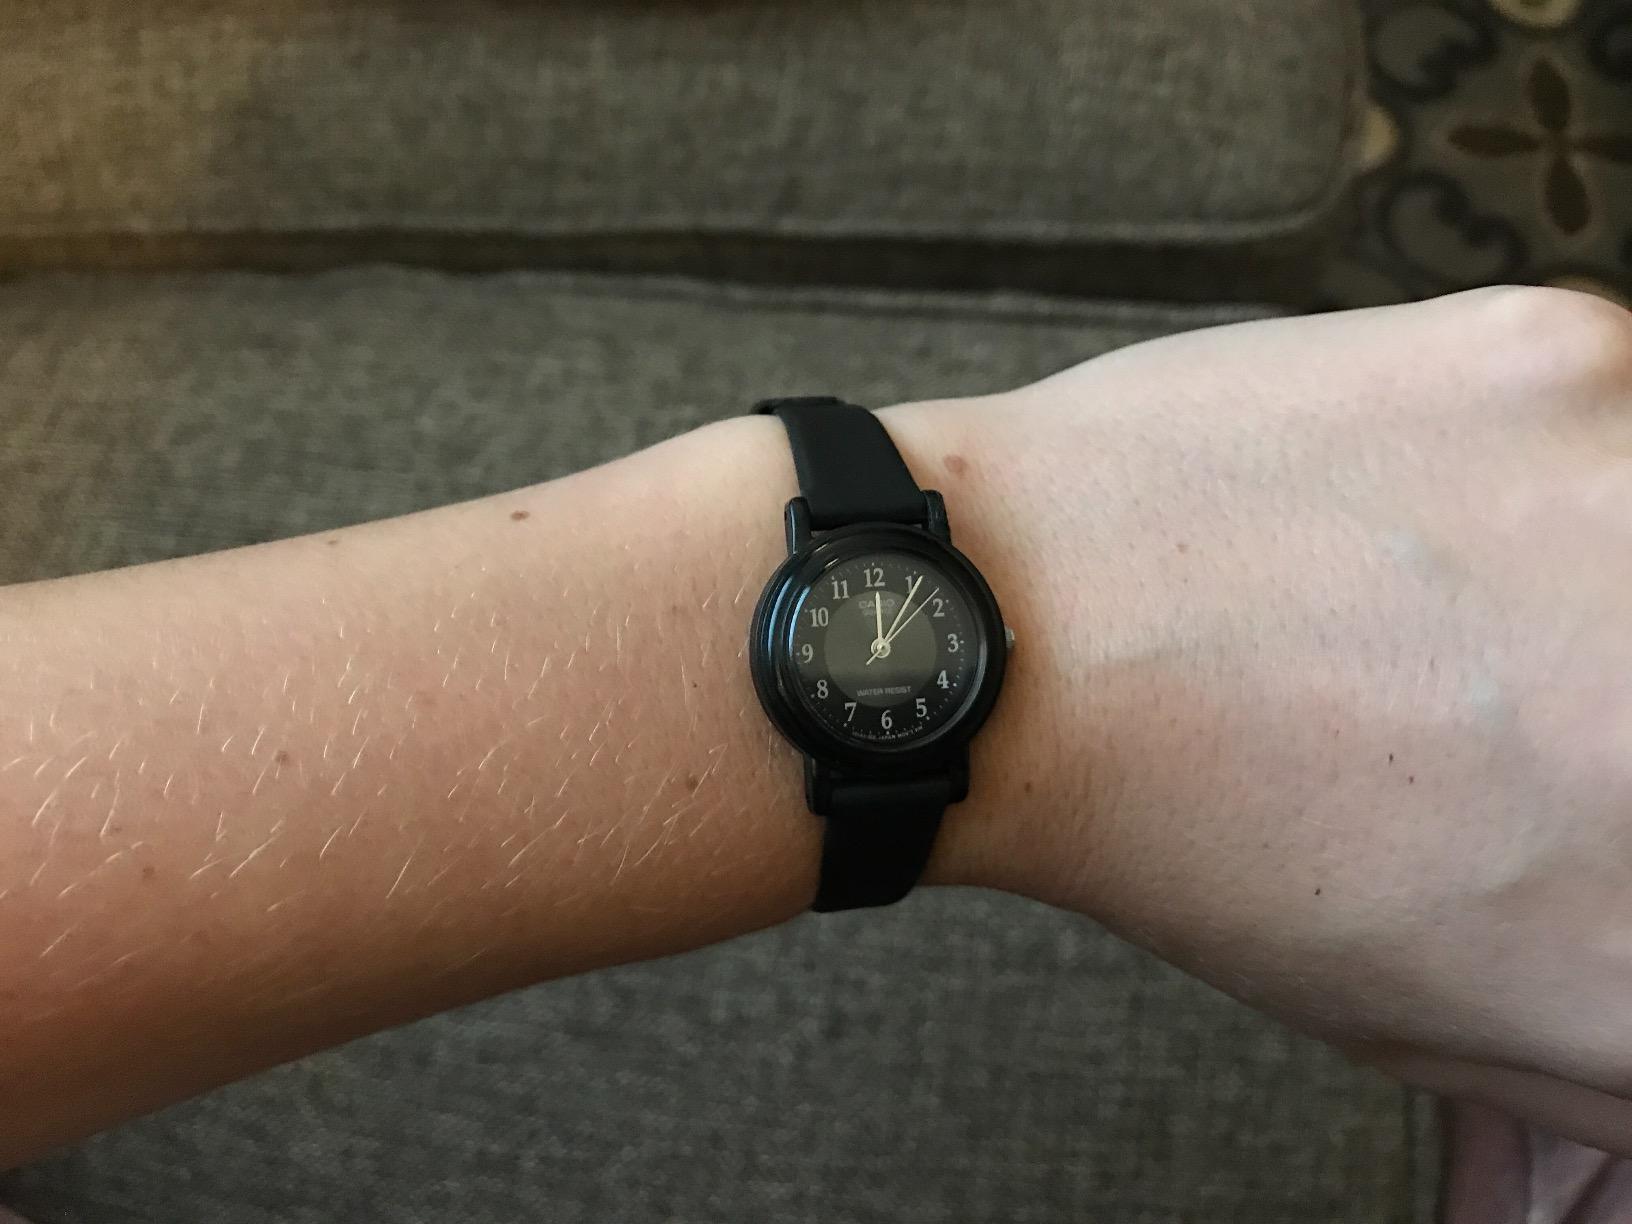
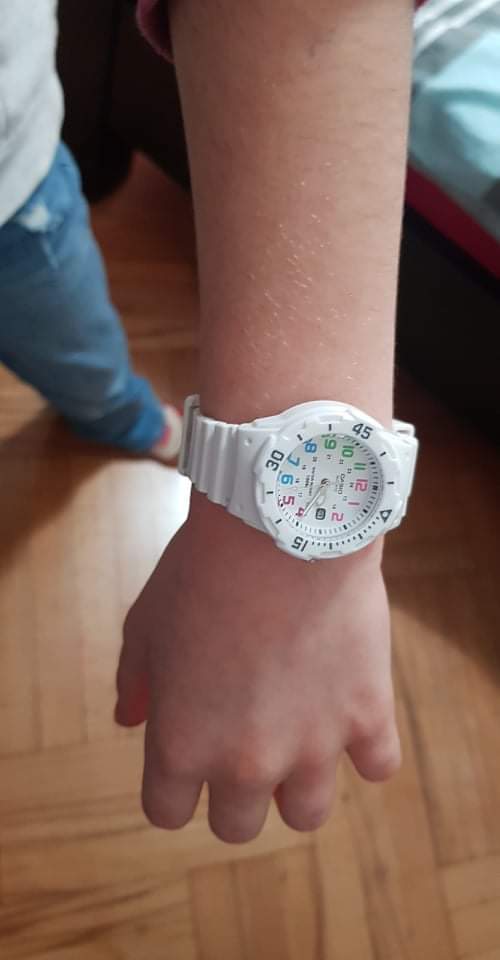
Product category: accessories_watch
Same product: no